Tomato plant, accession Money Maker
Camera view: horizontal (90 deg, fisheye); turntable rotation: 0 degrees
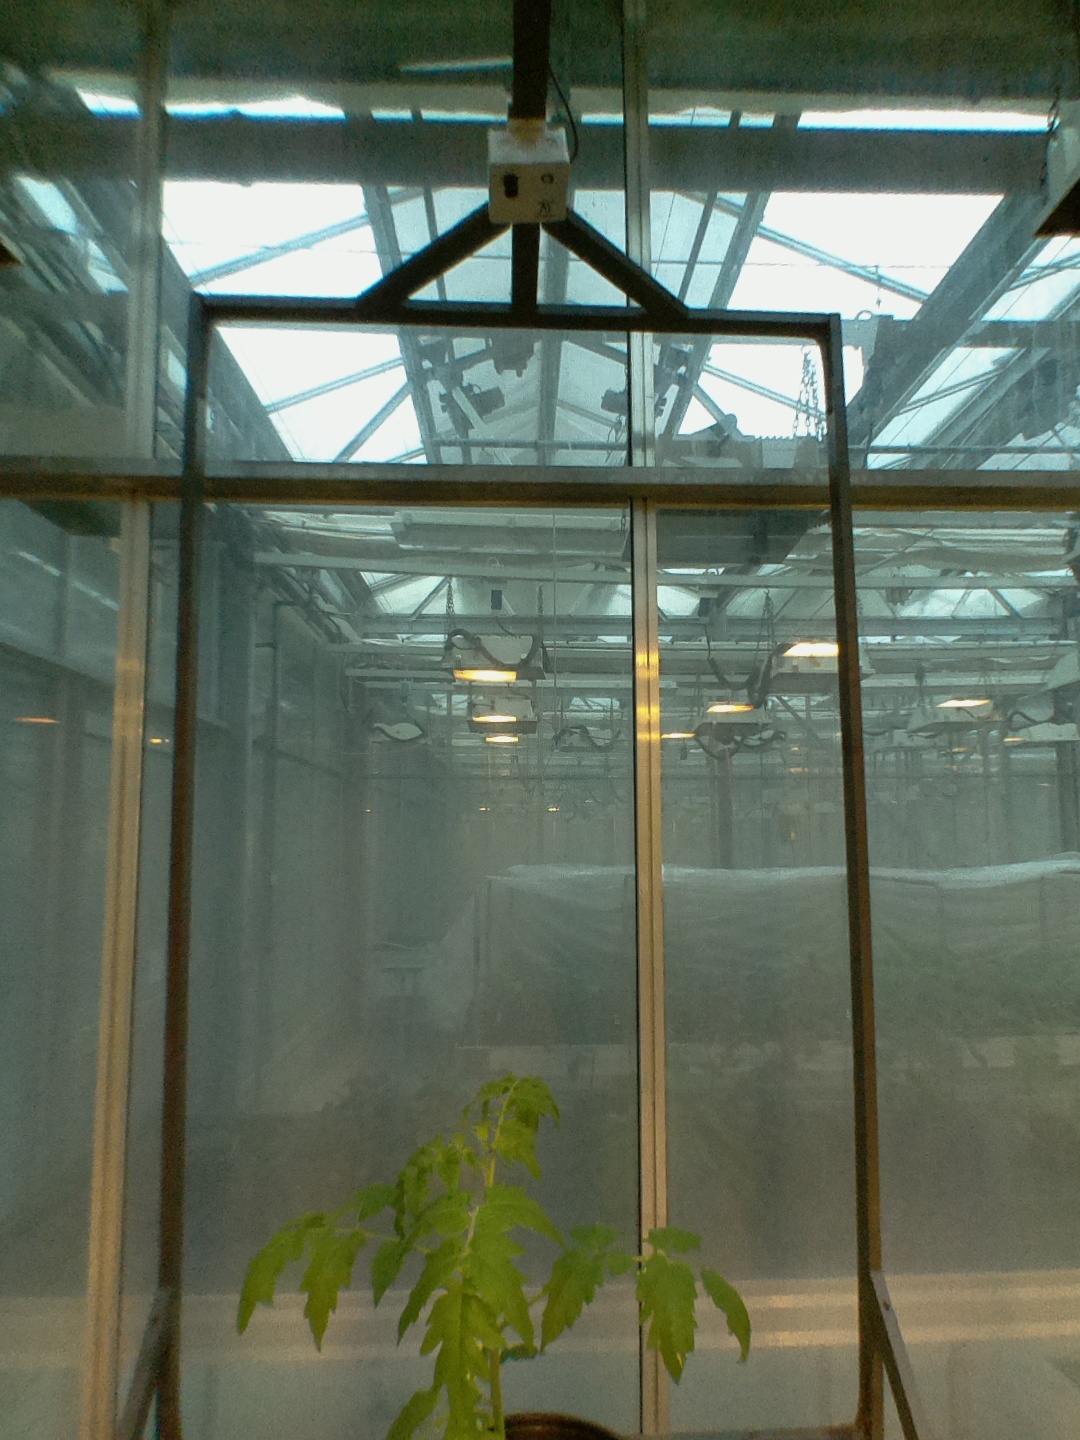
BBCH growth stage 13: 6 of true leaves visible